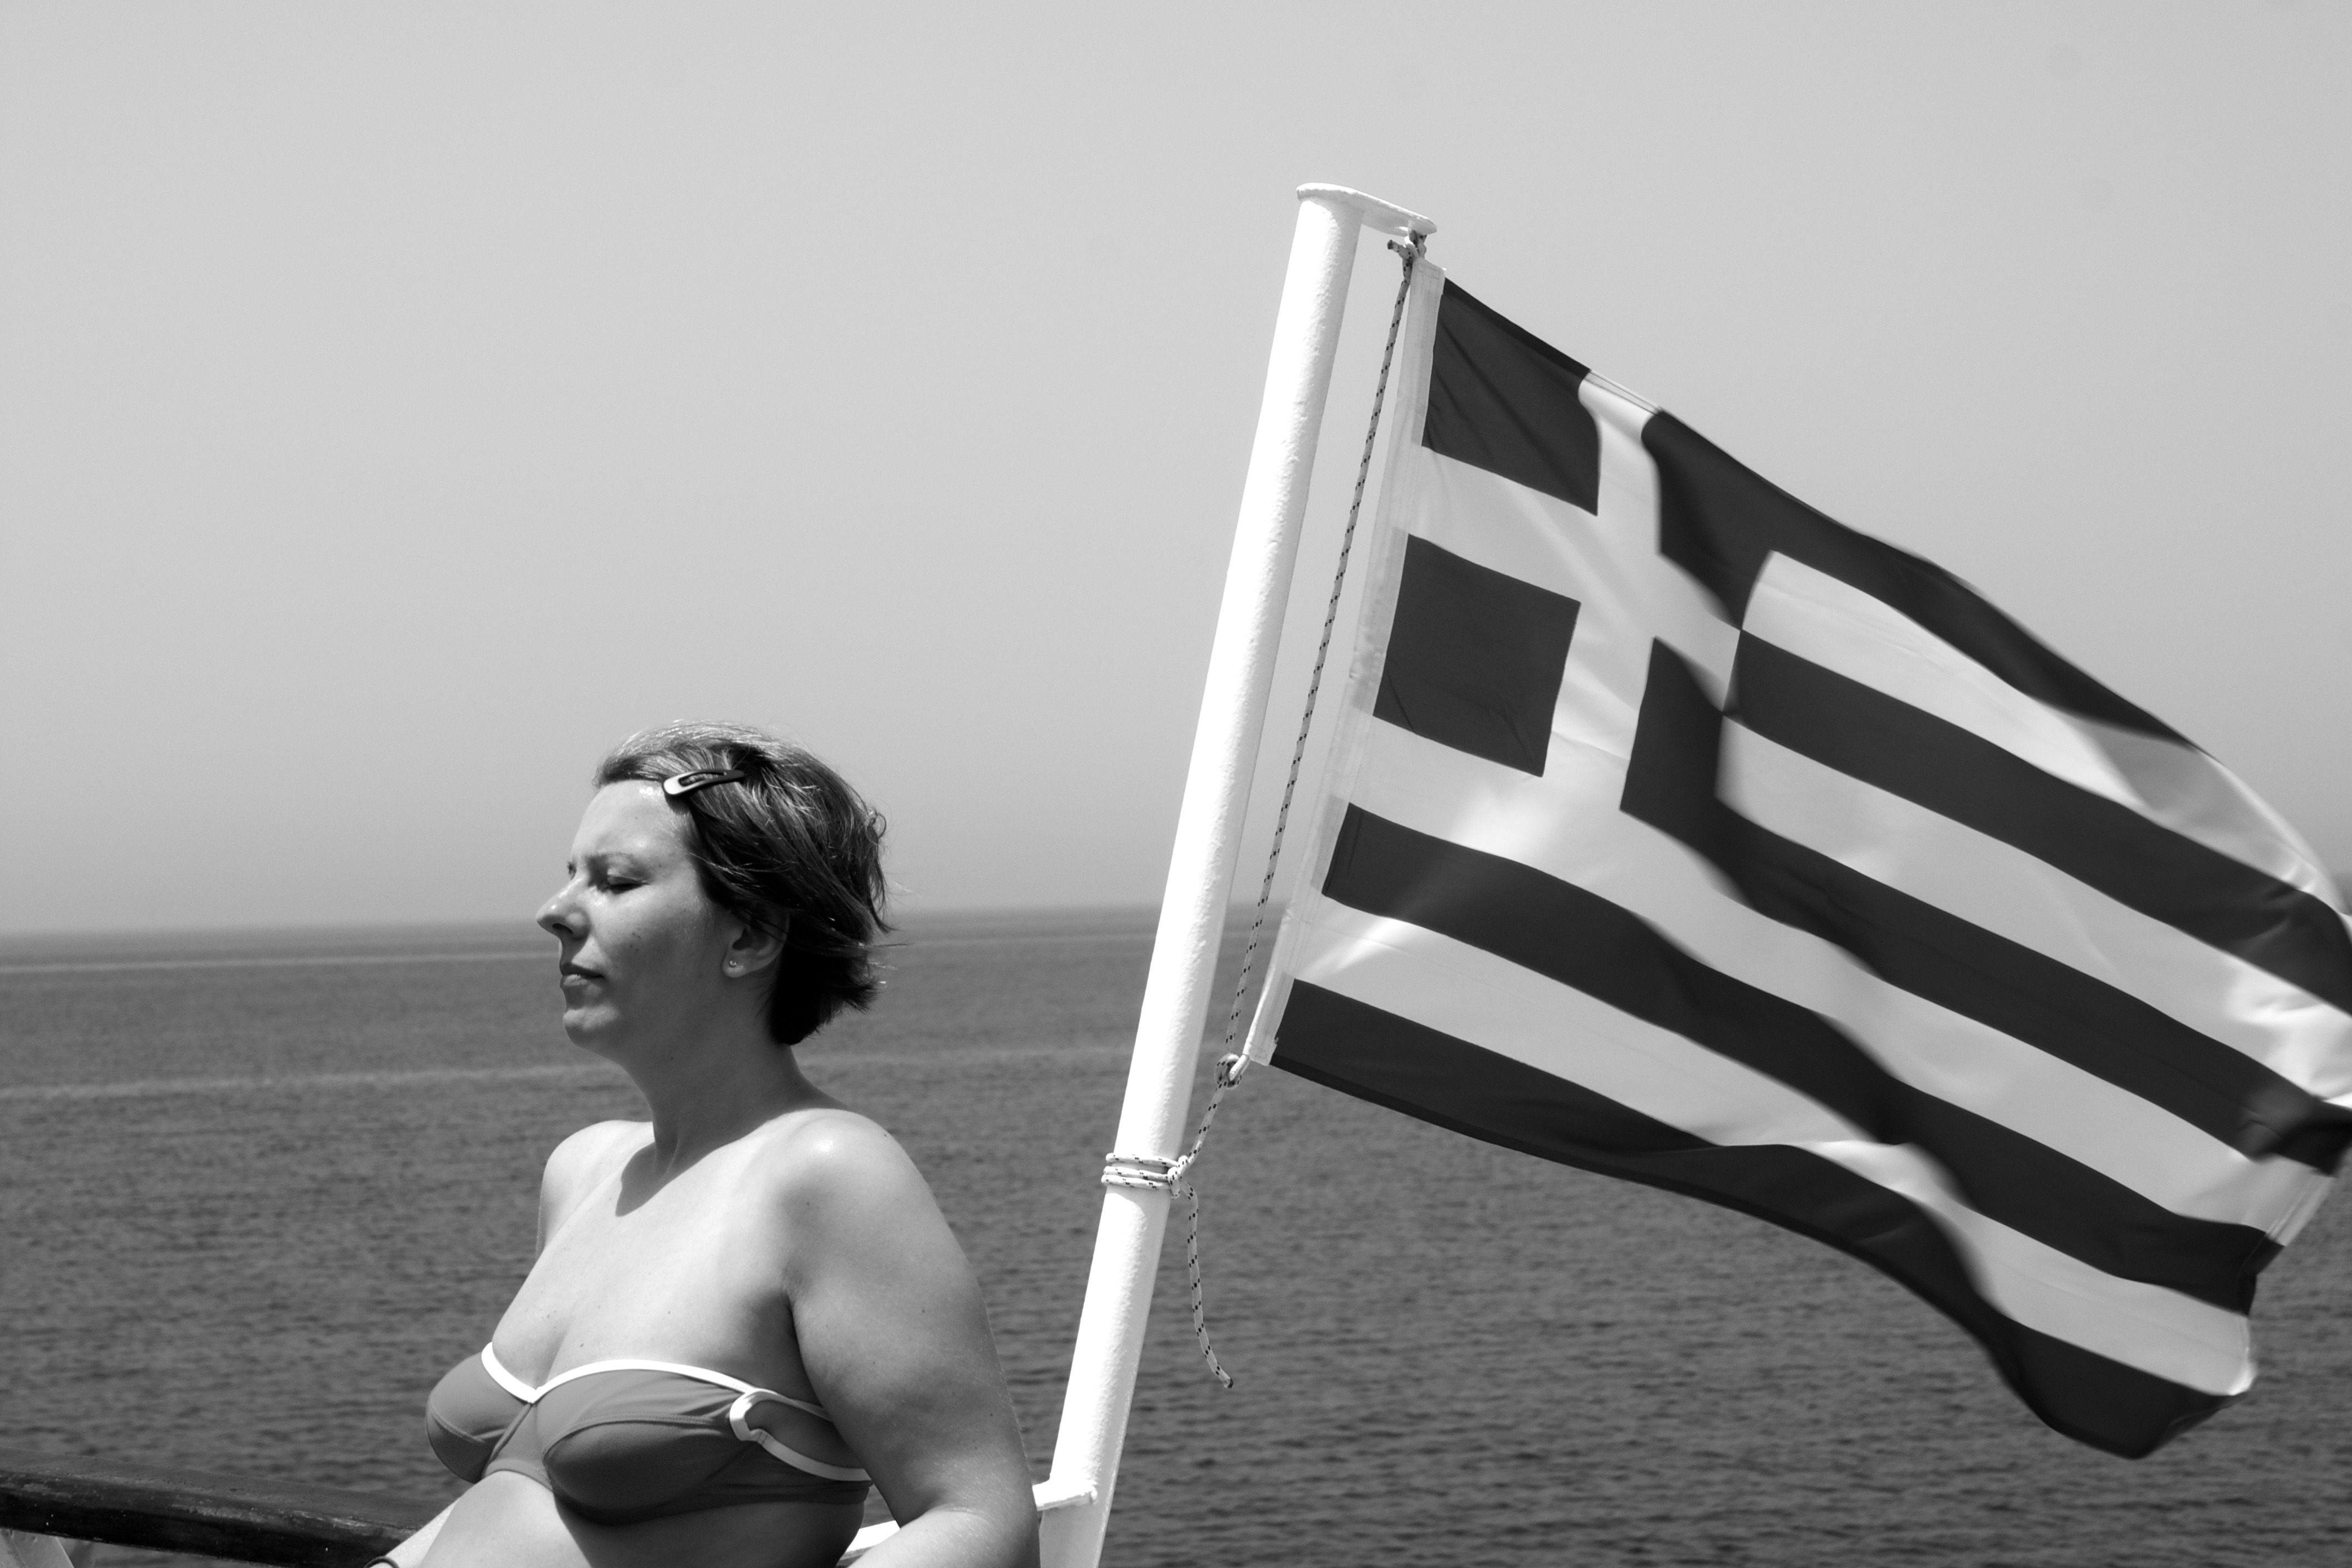
sea, water, black and white, woman, white, photography, spring, sailing, flag, holiday, black, monochrome, bikini, bw, candid, sail, photograph, greece, sony, tamron, break, 90mm, 2010, a700, zante, zakynthos, 2piece, photo shoot, monochrome photography